Easton, Suffolk

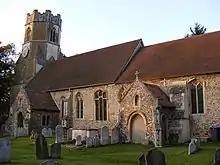
Church of All Saints, Easton

Easton in England is situated on the River Deben around three miles south of Framlingham and is the former estate village of Easton Park, one-time seat of the Duke of Hamilton. The population of the parish at the 2011 Census was 331.